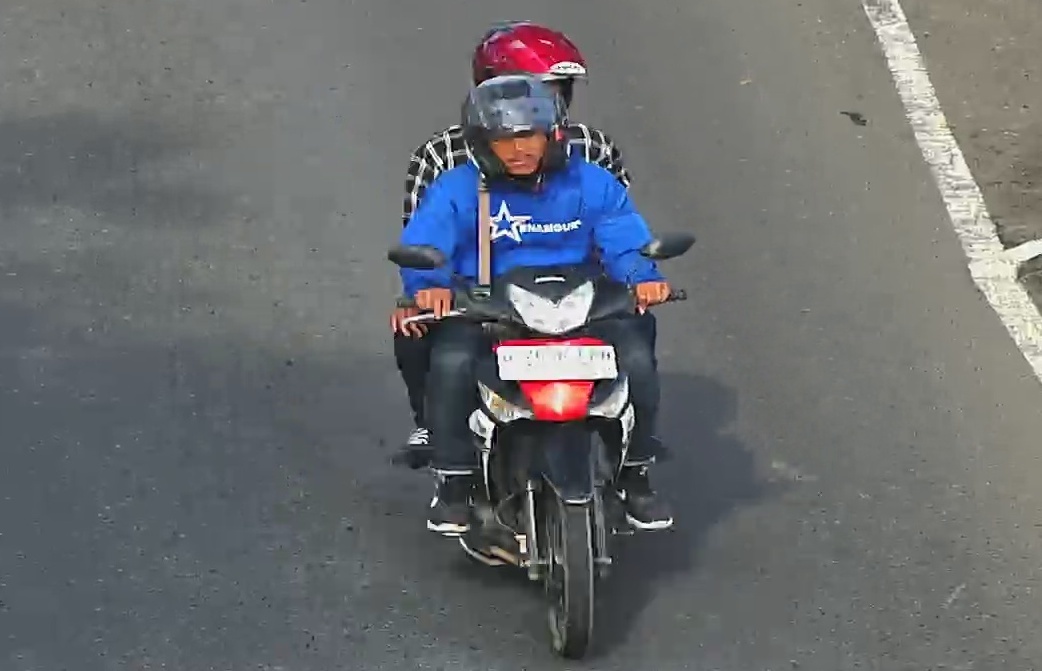
person-with-helmet: 2
person-without-helmet: 0